The Circle (Elfgren and Strandberg novel)

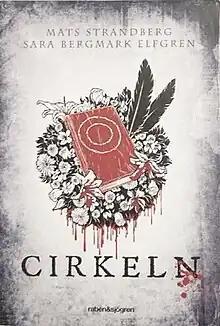
First edition

The Circle (Swedish title "Cirkeln") is a Swedish young adult fantasy novel written by Mats Strandberg and Sara Bergmark Elfgren. It is the first part of the "Engelsfors" trilogy. The novel takes place in a fictional rural town in Bergslagen in central Sweden and follows a group of teenage girls with little in common who discover that they are witches chosen to save the world from an otherworldly evil. In addition to the fantasy theme, the novel also uses tropes of horror fiction, psychological realism and the unreliable narrator. The novel has been sold for publication in 21 different languages in addition to Swedish. Random House released the English translation in the UK on June 7, 2012, and in other English-speaking countries during the summer of 2012.